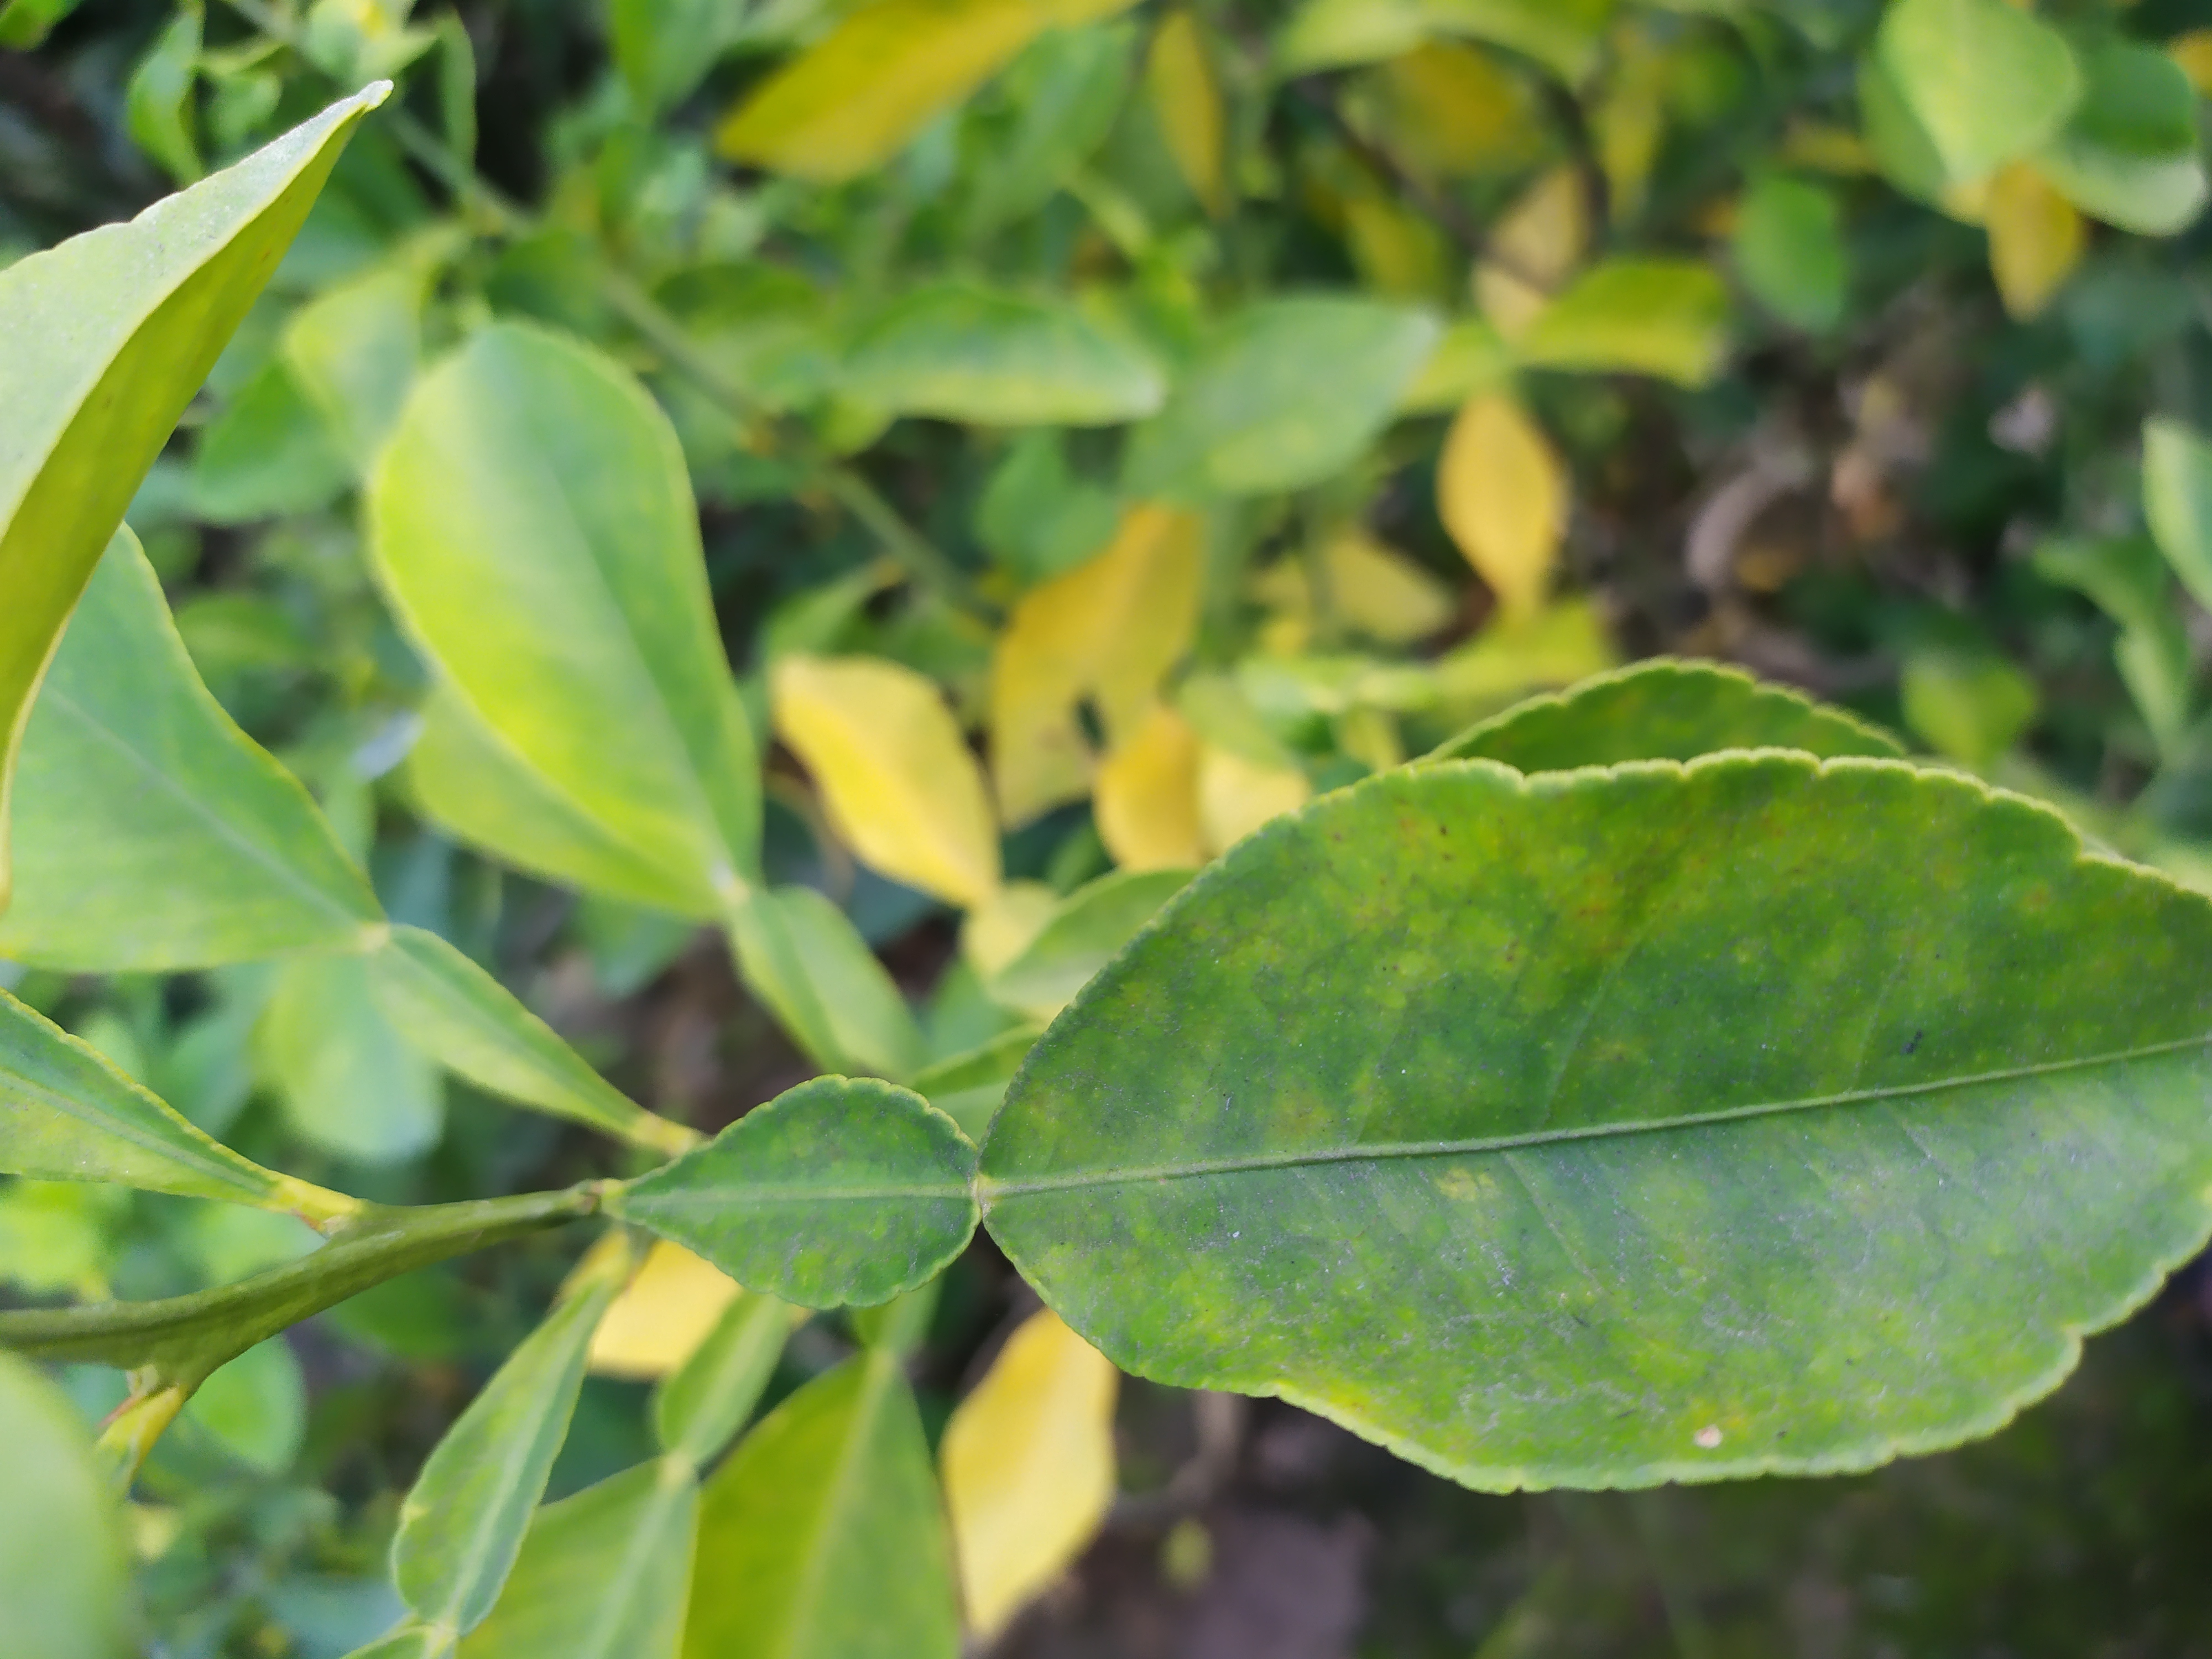
Mandarin leaf variety: Nagpuri